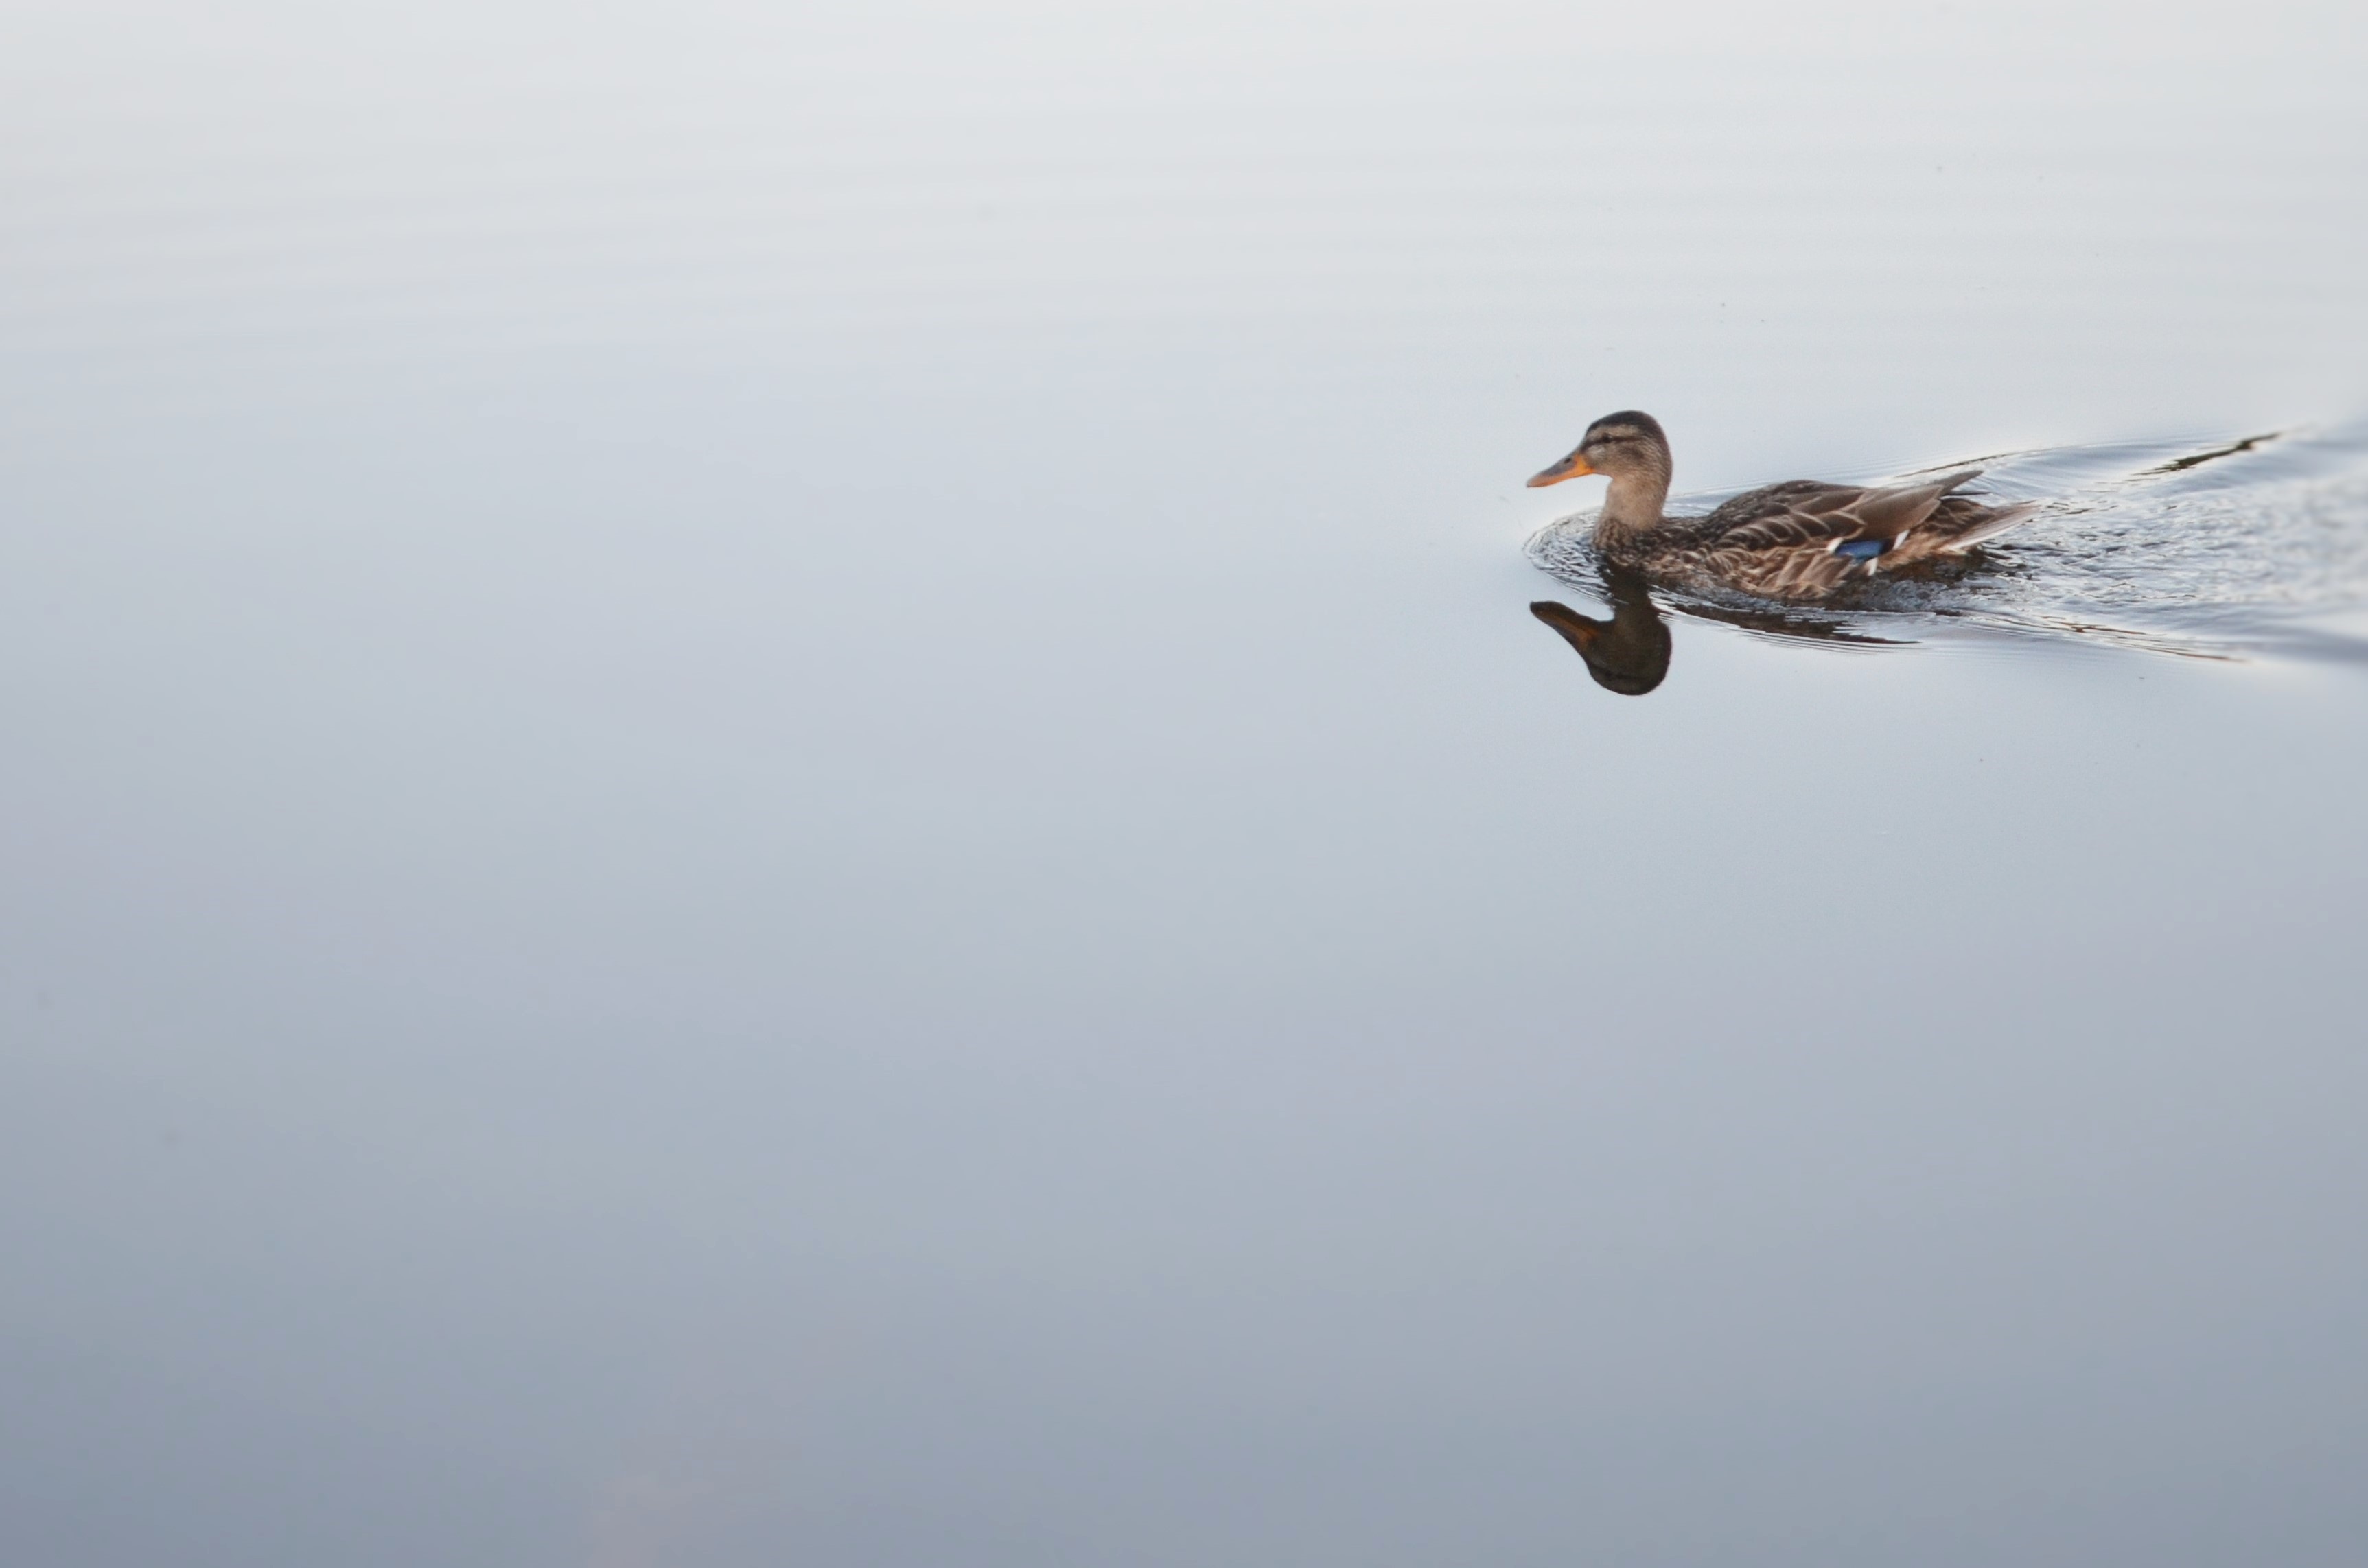
water, nature, bird, wing, animal, seabird, wildlife, wild, flight, brown, feather, duck, goose, vertebrate, water bird, shorebird, charadriiformes, perching bird